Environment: real
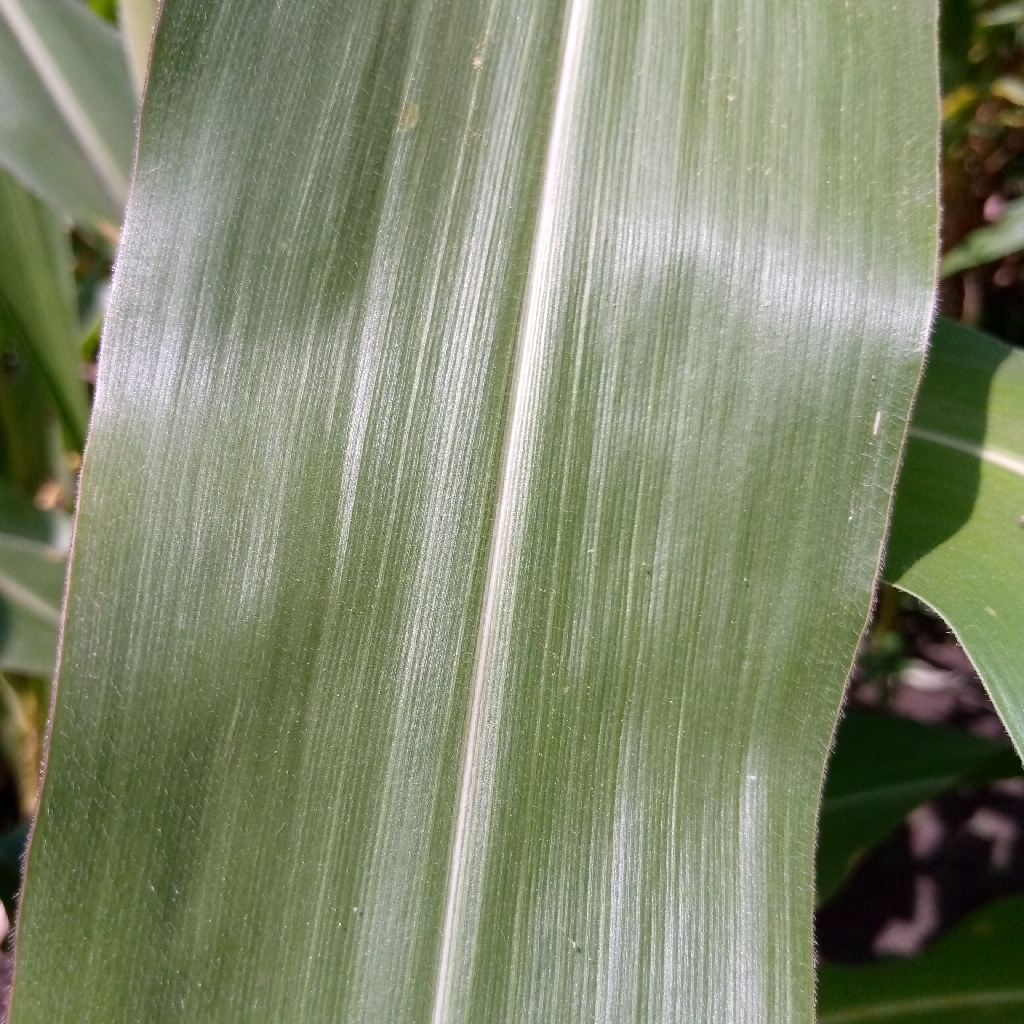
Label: healthy